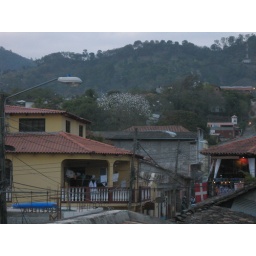
The bird tree in the distance...